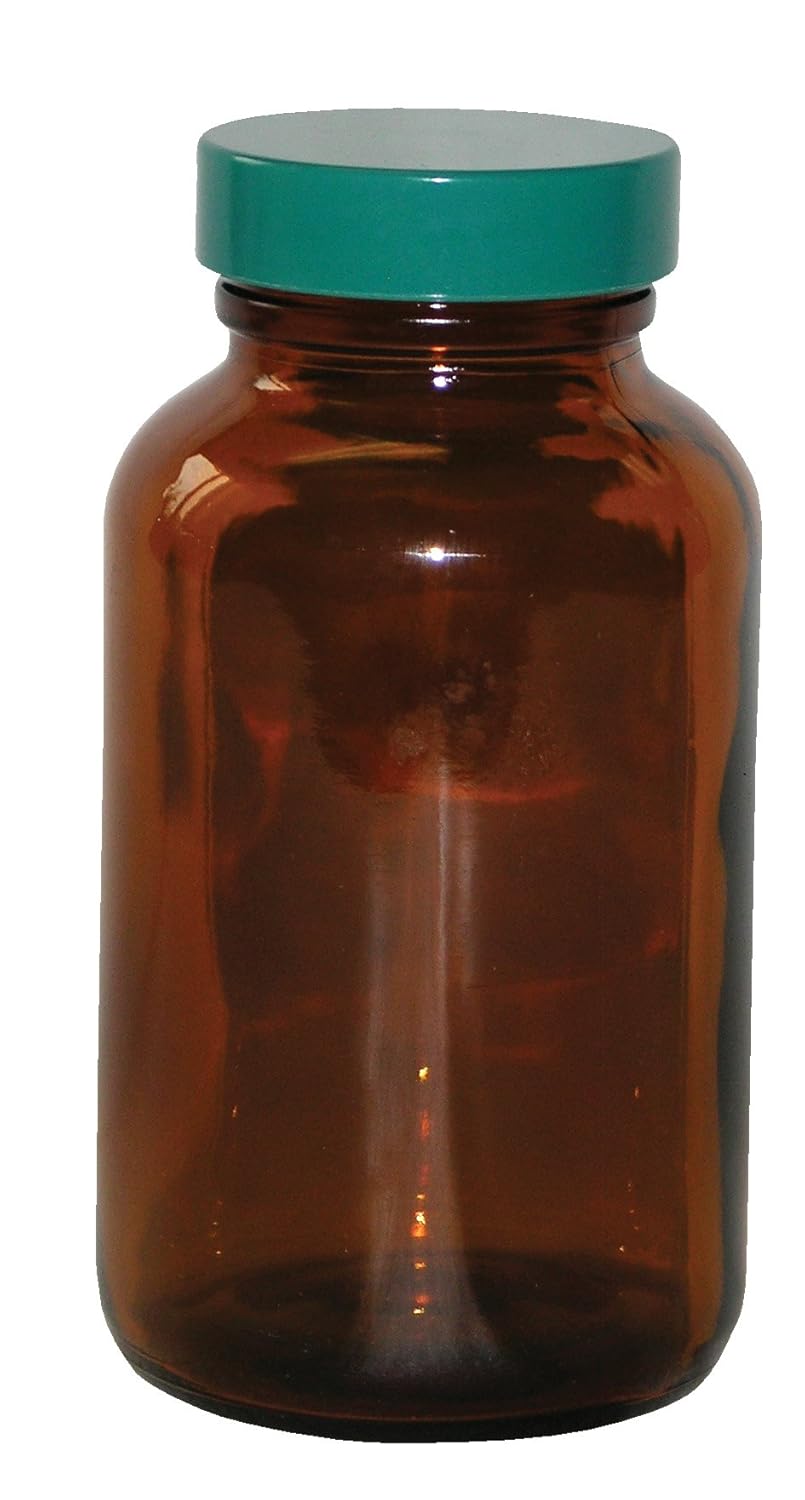
Vestil BTL-UVW-G-8-CS Wide-Mouth Round UV Glass Bottle with Green Cap, 8 oz Capacity, Amber (Pack of 6)
Category: Industrial & Scientific
Vestil wide-mouth amber glass bottles protect light- or UV-sensitive solutions while providing a wide-mouth for easy access and cleaning. General-purpose glass bottles make sampling and storage convenient. Glass bottles resist most chemicals and are ideal for use with liquid as well as solid contents. Glass bottles include threaded chemical resistant thermoset caps with PTFE foam-backed liner. Dimension tolerance: +/- 1/4-inch. Bottle caps are not intended for heavy washing or dishwasher use.
Features: General-purpose glass bottle makes sampling and storage convenient | Features a PTFE foam-backed liner which resists most chemicals both liquid and solid contents | Design is for easy access to contents and for easy cleaning | Wide mouth amber glass bottle protects light or UV-sensitive solutions